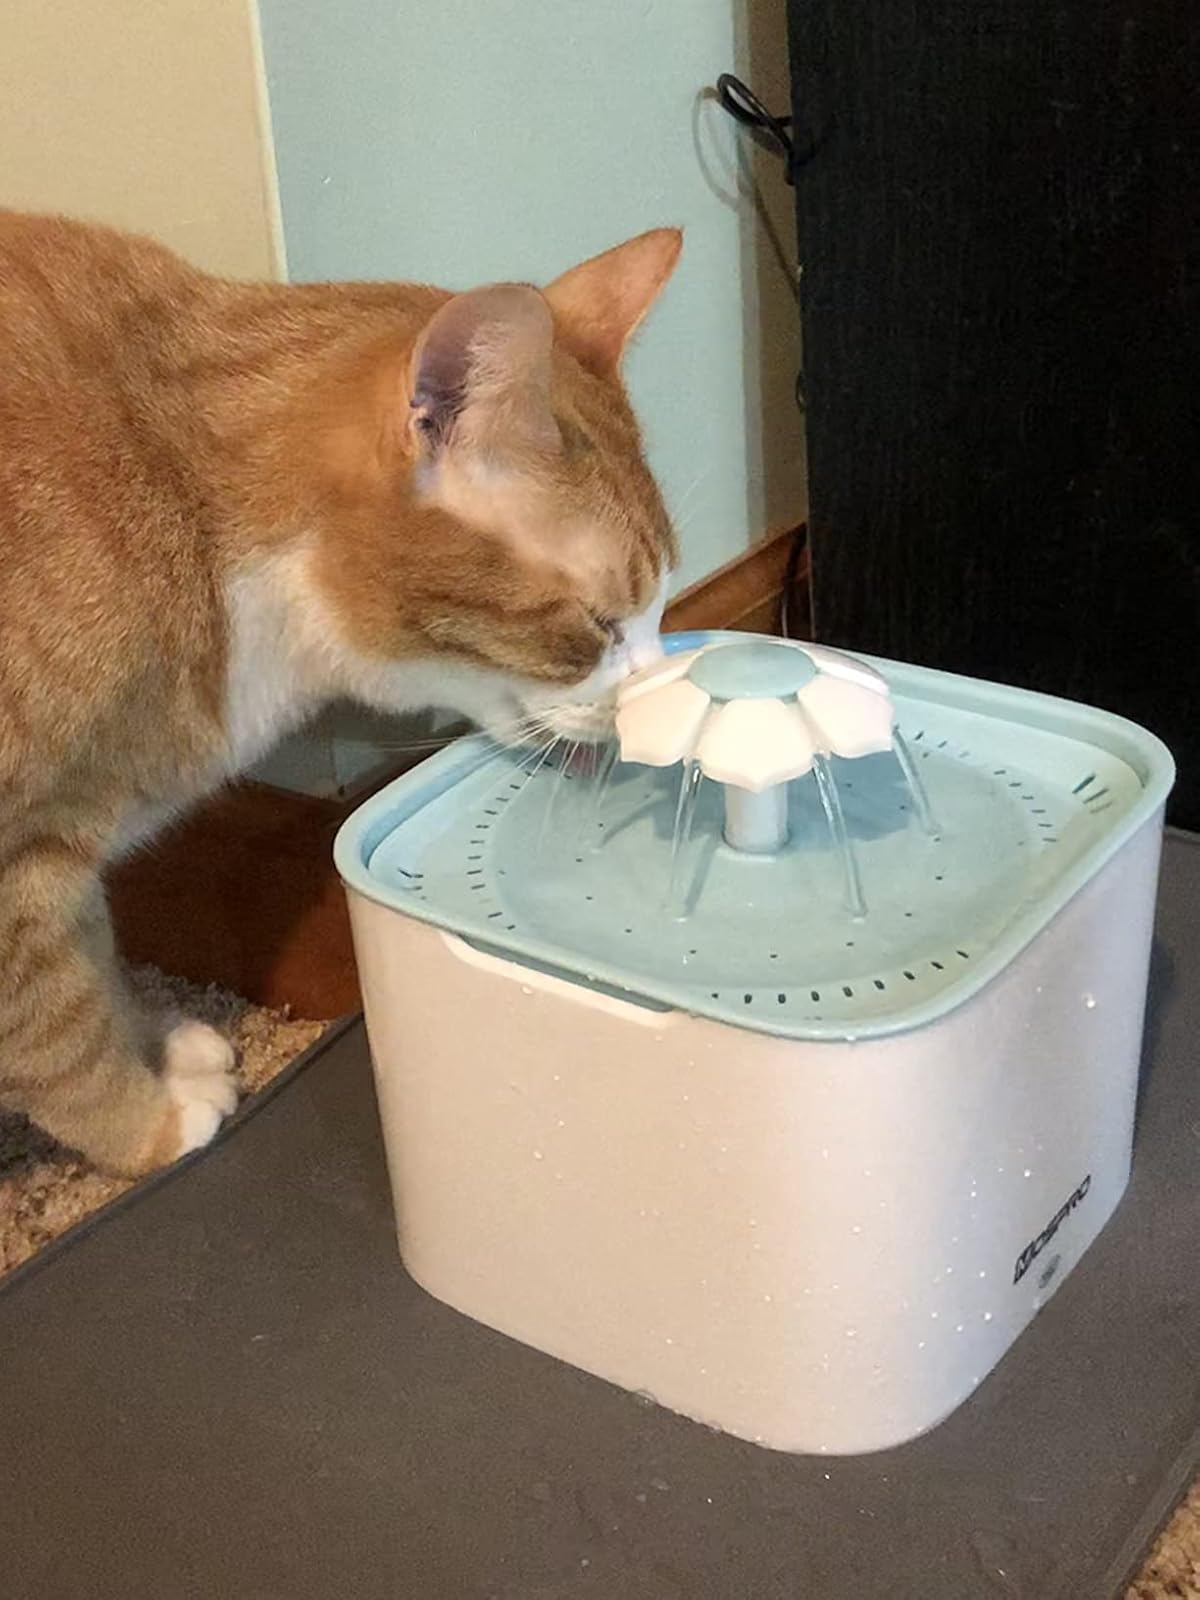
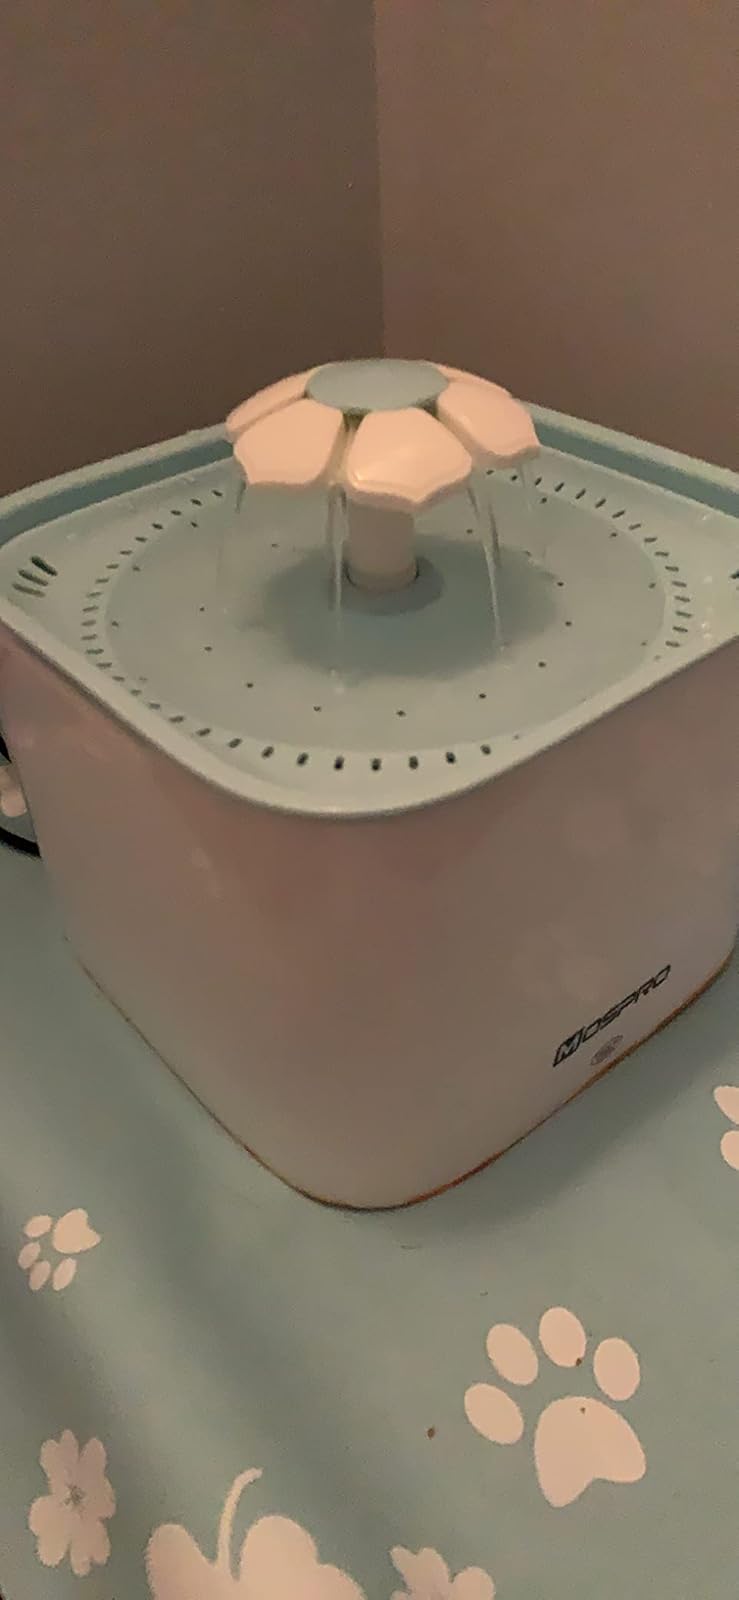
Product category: items_bowl
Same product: yes